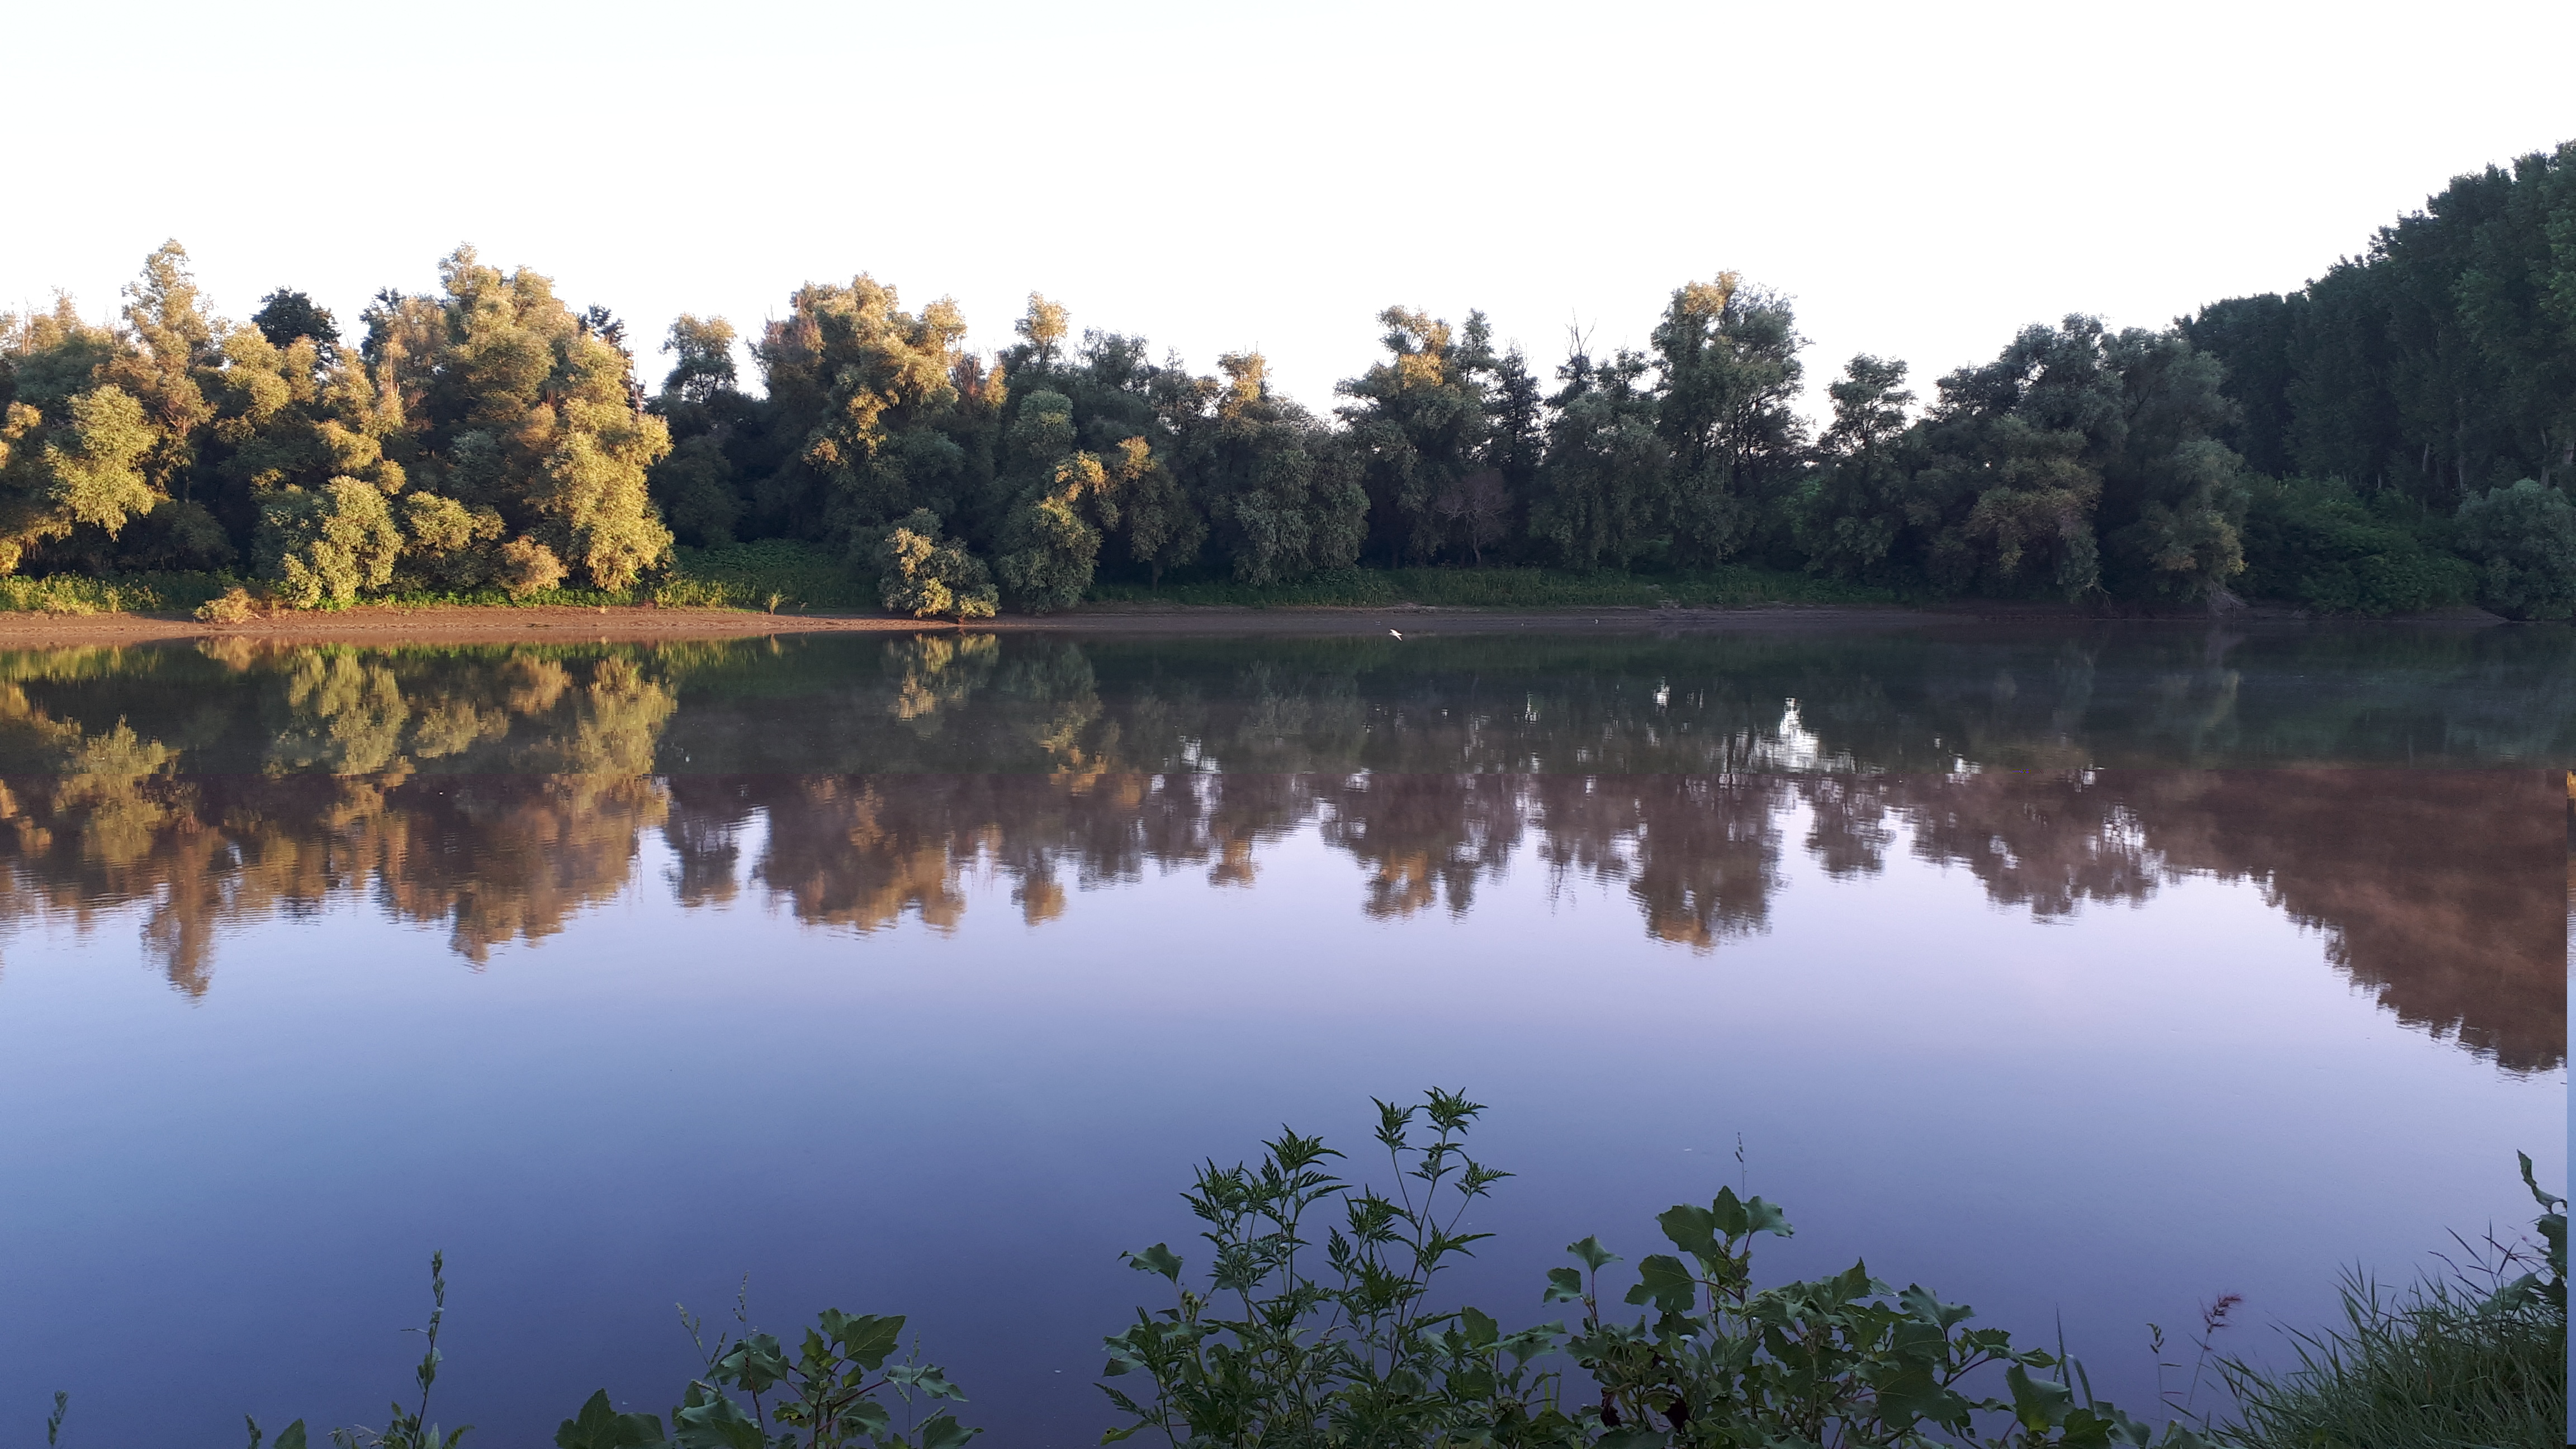
danube, reflection, body of water, nature, water, natural landscape, water resources, lake, pond, bank, sky, reservoir, natural environment, river, atmospheric phenomenon, nature reserve, morning, wilderness, tree, lacustrine plain, landscape, reflecting pool, loch, fish pond, floodplain, cloud, bayou, wetland, evening